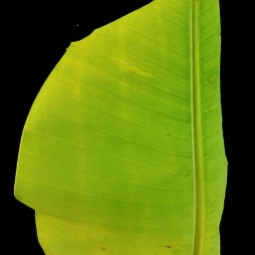
Label: Zinc